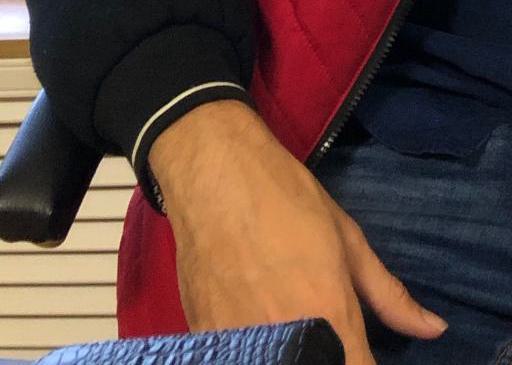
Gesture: no_gesture